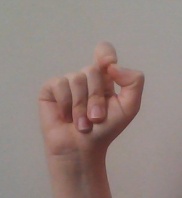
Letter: fa